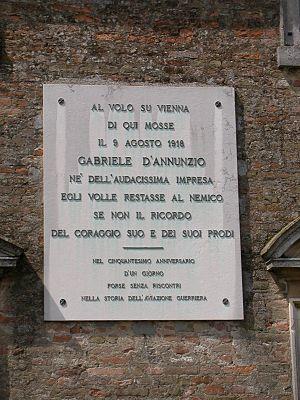
Aldo Finzi était un homme politique italien.